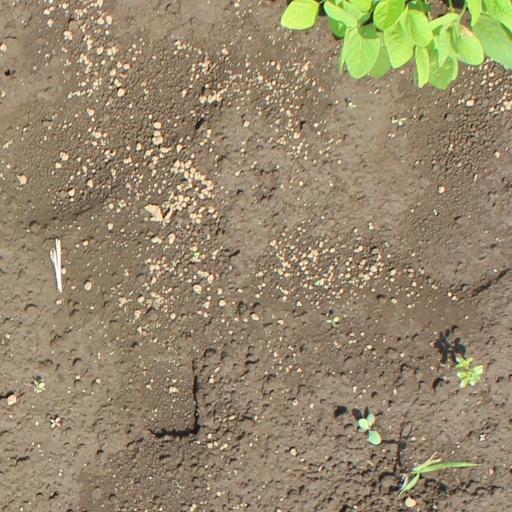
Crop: soybean